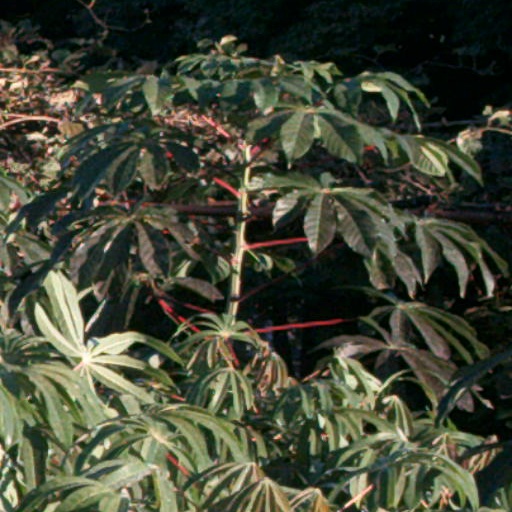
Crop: cassava